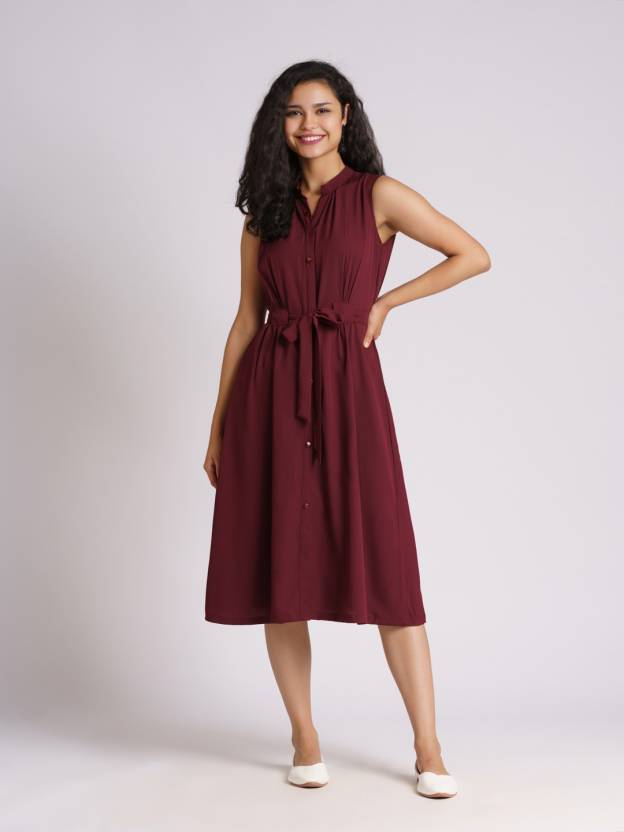
Product: Women Fit and Flare Maroon Dress
Price: ₹349
Colors: Maroon
Pattern: Solid, Embellished
Description: EVERMORE brings to you this beautiful knee length dress for women which is made from Pure Crape fabric . This kurti/dress has been designed keeping in mind the latest trends in contemporary casual fashion The dress features a beautiful flair and has a beautiful pattern around the outfit. . This gives the garment a contemporary look and feel. Pair this kurti with a pair of stylish heels and a matching clutch for a complete casual look for a casual event, a party or an evening with friends.High Quality Material: 100% Polyester, Fabric has no stretch , Super Soft and Comfortable.Model Height: 173cm, she wear Size S. Please refer to the last image or the size measurement below before ordering. Thanks For Understanding. if you have any question, Please contact as any time.Thanks!
Other details: AASK Women's Elegant Belted Front Slited Buttoned Sleeveess Short Dress ,Western dress for Women|Stylish Latest dress|casuaL short dress|short dress|Long dress|Stylish dresess|Western Tops for Girls|Gown|short Dress Crop top|Party Dress Maroon Color